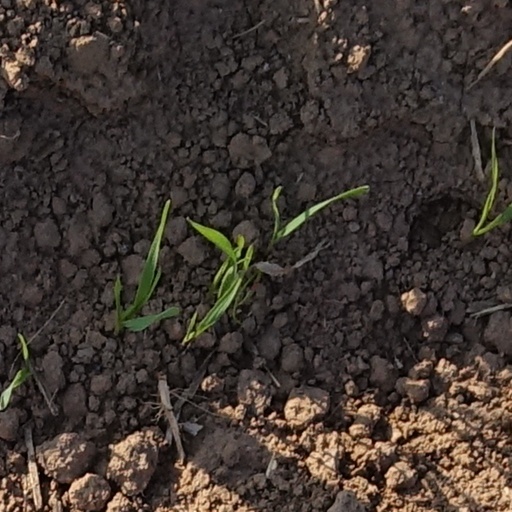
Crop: wheat